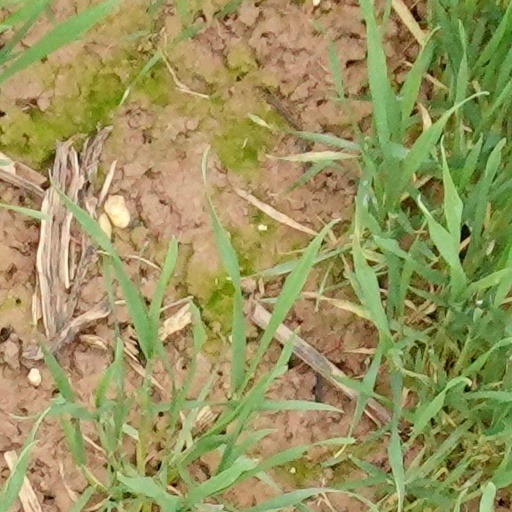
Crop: wheat